Tui Kamikamica

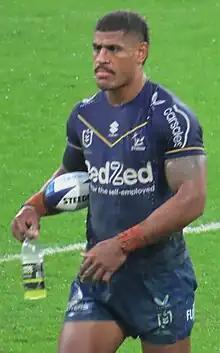
Kamikamica in 2023

Kamikamica moved to Australia to play rugby league for the Eels' NYC team in 2013 and 2014. In 2015, he played for the Wentworthville Magpies, a feeder team to the Eels, in the New South Wales Cup before signing to play rugby union with the Canberra Vikings in the National Rugby Championship later that year.